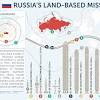
Label: Rs-24